Manirampur Upazila

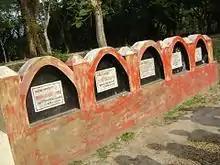
Grave of Asad, Manik, Fazlu, Shanti, Tojo in Manirampur Upazila

Manirampur thana was controlled by Sector 8 of the Bangladesh Armed Forces during the 1971 Bangladesh Liberation War.